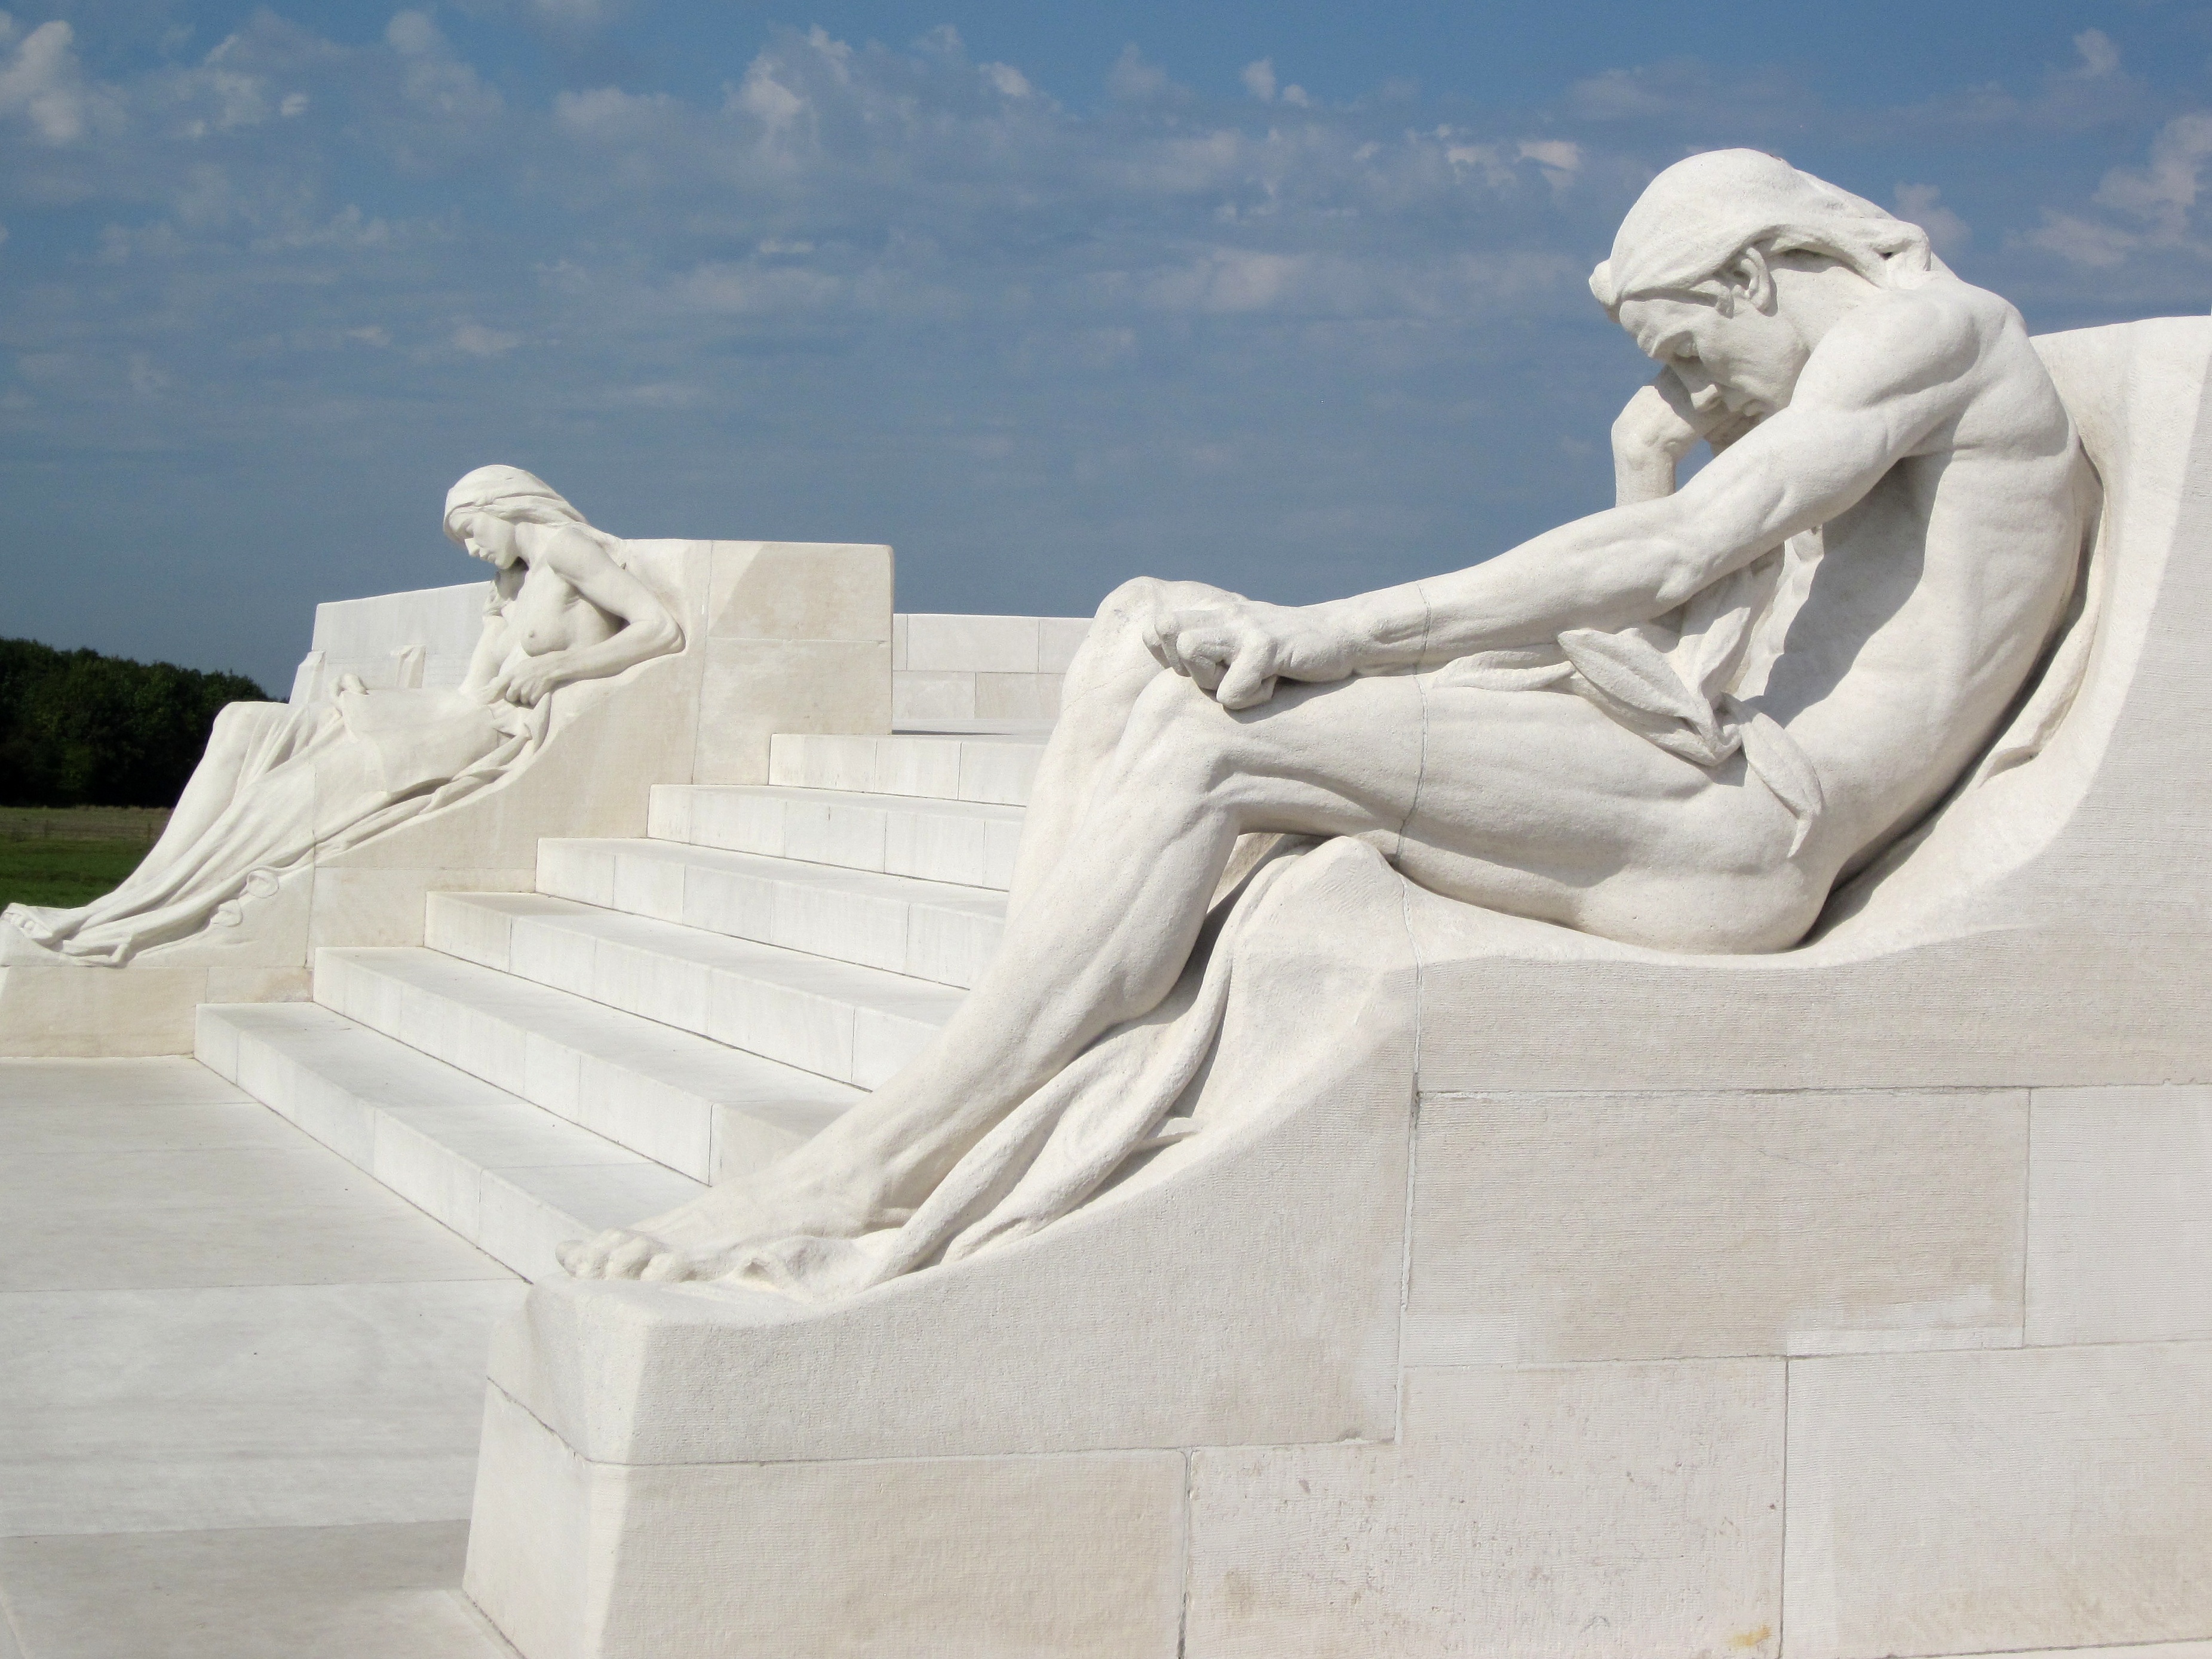
sand, monument, france, statue, material, sculpture, memorial, war, art, canadian, relief, ww1, world war 1, stone carving, vimy monument, vimy ridge, mourners